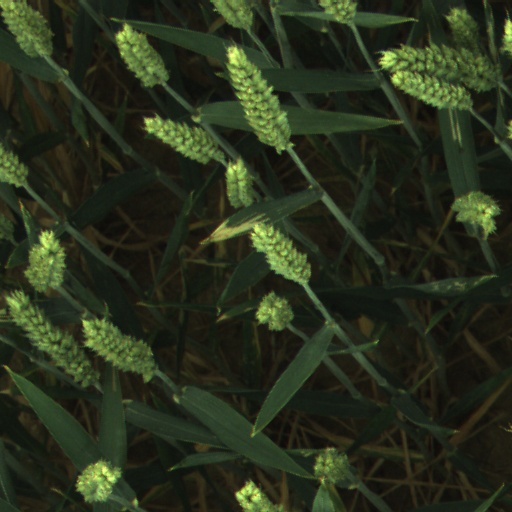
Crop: wheat